Camino de Santiago (route descriptions)

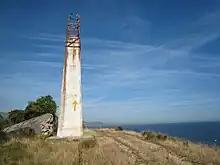
A route marker painted on an old nautical measured mile on the Cantabrian Coast.

The Northern Way (also known as the "Liébana Route") is an 817 km, five-week coastal route from Basque Country at Irún, near the French border, and follows the northern coastline of Spain to Galicia where it heads inland towards Santiago joining the "Camino Francés" at Arzúa. This route follows the old Roman road, the Via Agrippa, for some of its way and is part of the Coastal Route. This route was used by Christian pilgrims when Muslim domination had extended northwards and was making travel along the Camino francés dangerous.